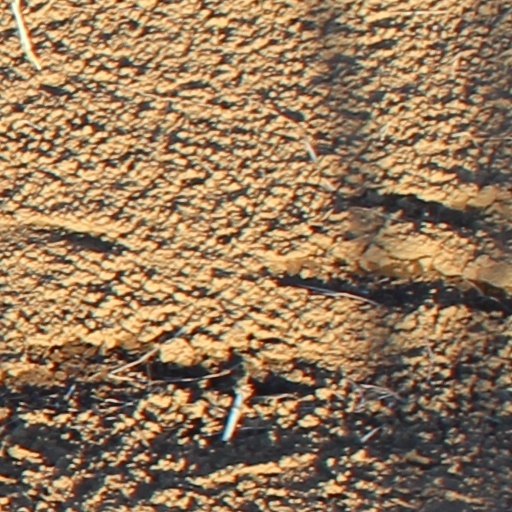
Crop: wheat